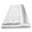
Label: keyboard